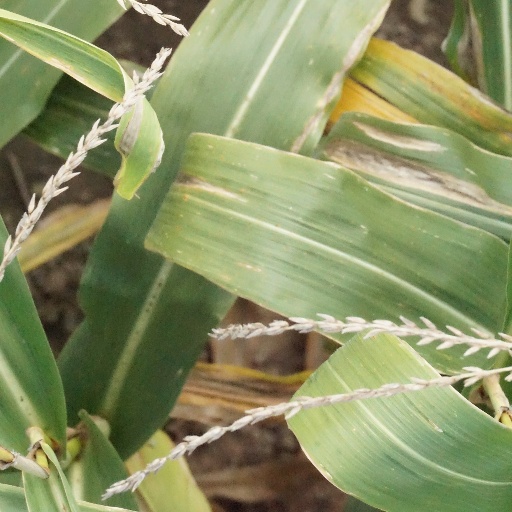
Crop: maize; corn